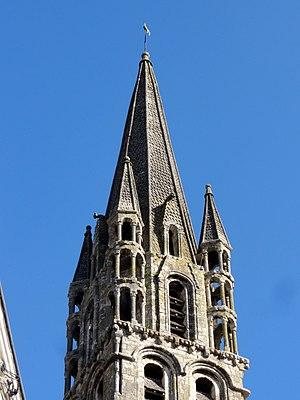
Clocher.
La Collégiale Notre-Dame-du-Fort est une église paroissiale catholique, dédiée à Notre-Dame, située dans la commune française d'Étampes et le département de l'Essonne. C'est une ancienne collégiale, associée au château royal situé à proximité. Elle a été fondée vers 1022 par le roi Robert le Pieux. Seule la petite crypte sous le chœur subsiste de cette collégiale primitive, achevée vers le milieu du XIᵉ siècle. Sans doute en raison de ses petites dimensions, elle est remplacée par une nouvelle église construite pendant cinq campagnes très rapprochées entre 1130 et 1160, plus une pour le portail royal au sud qui est l'un des éléments les plus remarquables de l'église. Dans son ensemble, l'architecture de l'église, empreinte d'influences parisiennes et champenoises, montre toutes les étapes de la genèse de l'architecture gothique, mais c'est toutefois le style roman tardif qui domine. Le clocher est le produit de trois autres campagnes de construction jusqu'en 1180 environ, et compte parmi les plus élégants d'Île-de-France.